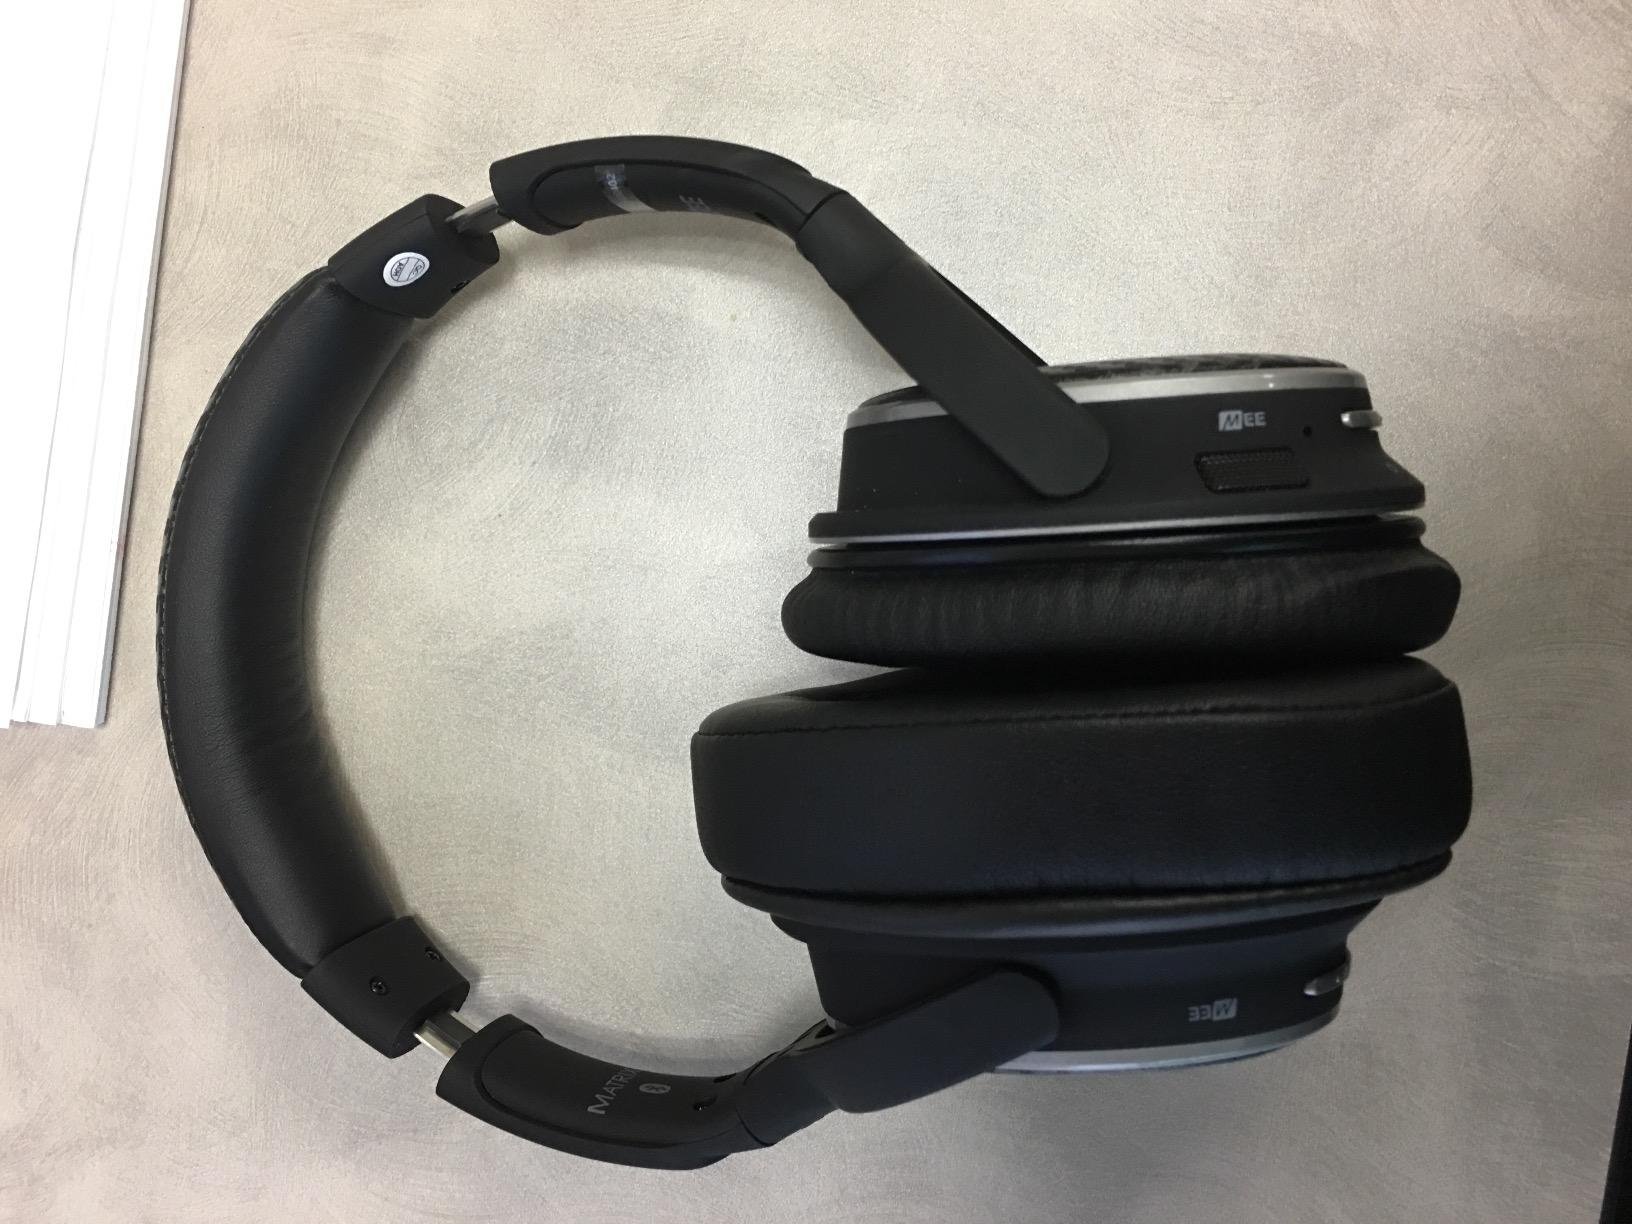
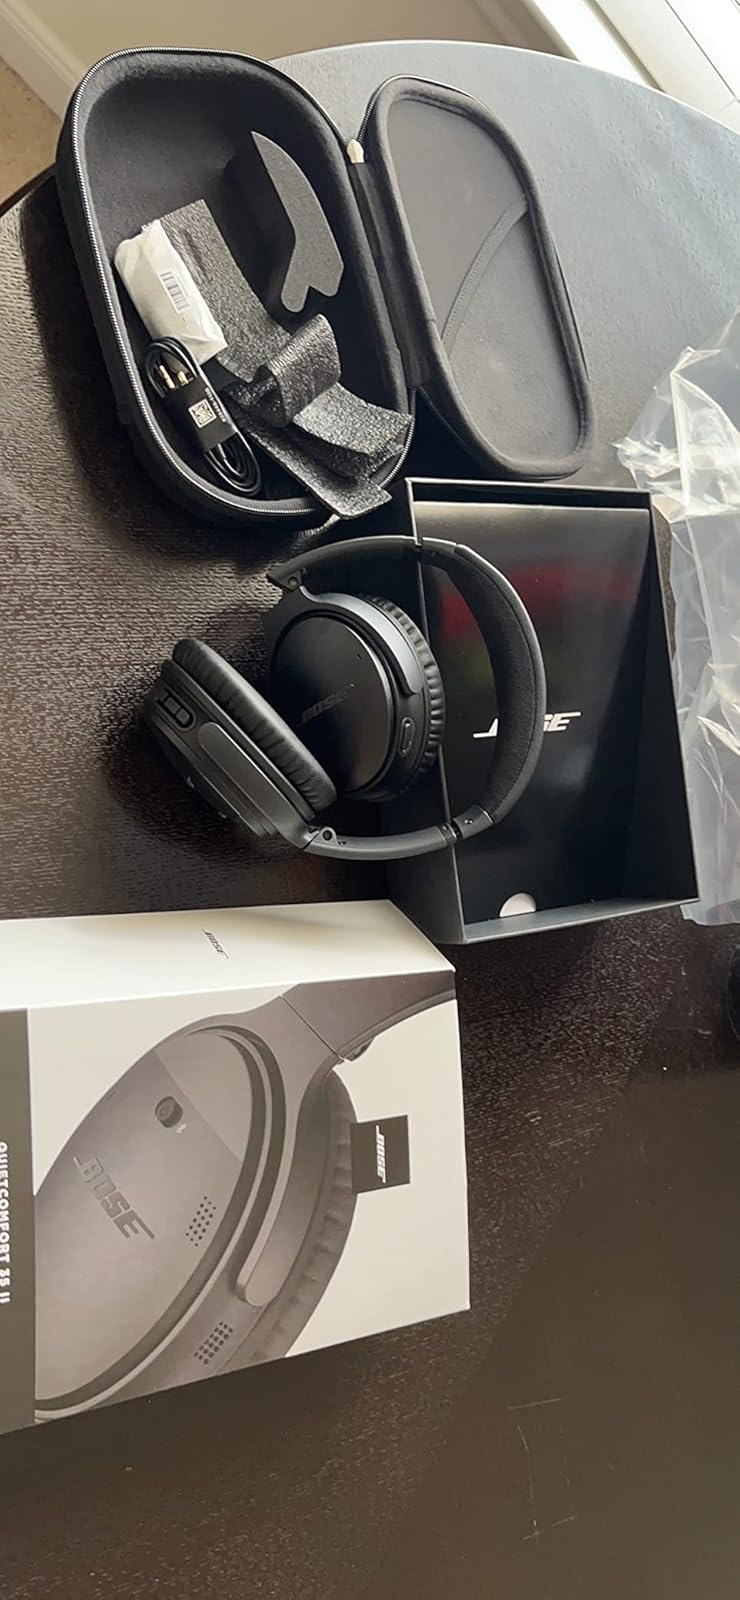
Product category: headphones
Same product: no